Richard Talbot, 1st Earl of Tyrconnell

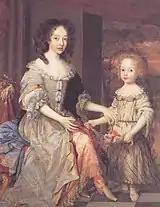
Katherine and Charlotte, Talbot's daughters

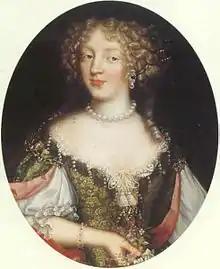
Frances Jennings, Talbot's second wife

Talbot's influence increased after the 1660 Restoration of Charles as king. He travelled to England, where he was confirmed in the post of Gentleman of the Bedchamber and undertook a variety of diplomatic missions for the Stuart court.